EcoDemonstrator

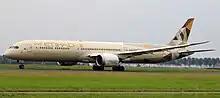
Etihad 787-10 A6-BMI in 2021, after being the 2020 ecoDemonstrator

This airliner had served Air China since 2001 before Boeing purchased it to join the ecoDemonstrator program. During testing, the aircraft visited Frankfurt, Germany, as several experiments were sponsored by German organisations including the German Aerospace Center (DLR), Diehl Aerospace, and Fraport. Among the 50 projects trialled were: